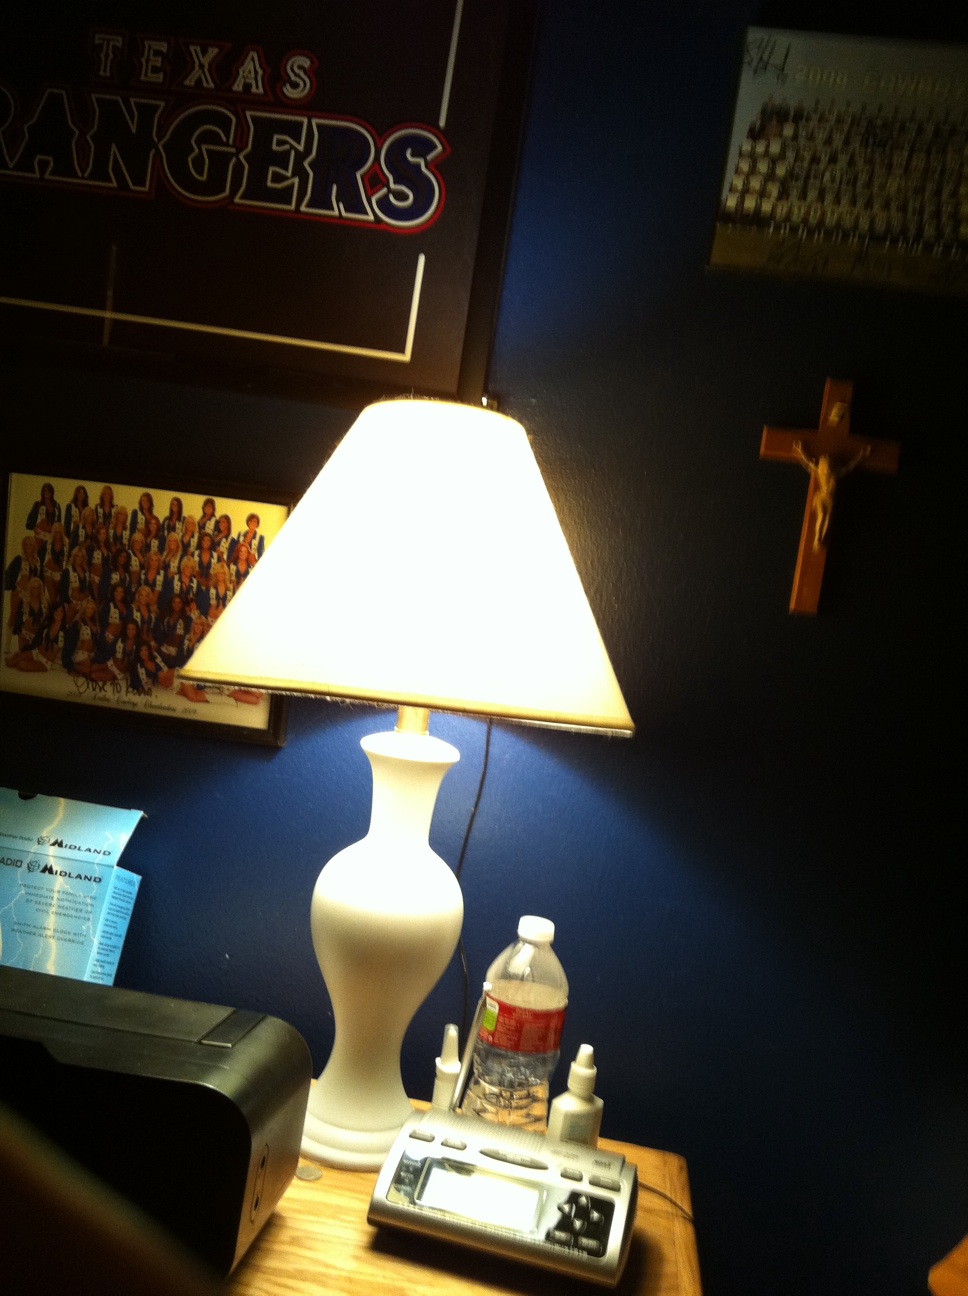Question: Is my light on?
Answer: yes